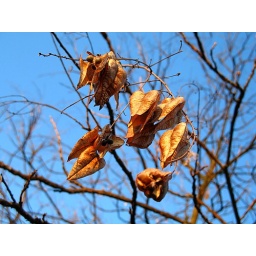
The golden rain tree in front of my house.